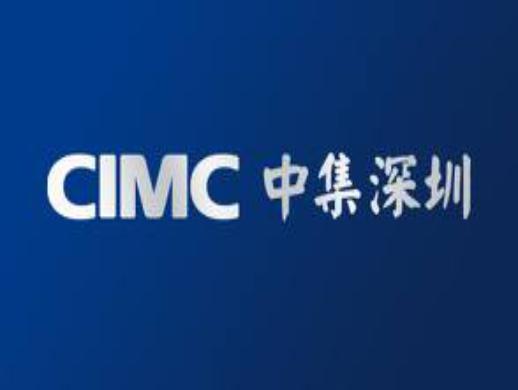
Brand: Cimc-1
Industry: Transportation